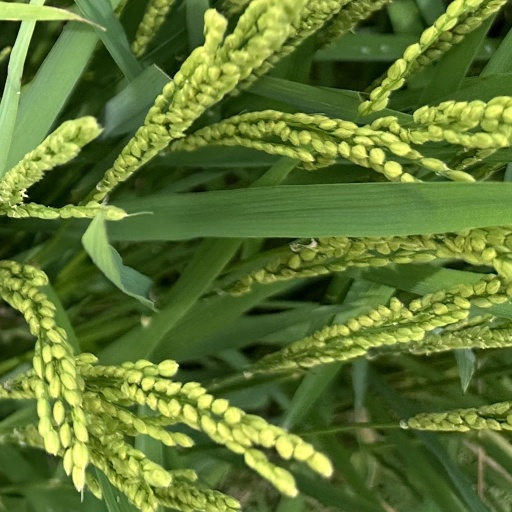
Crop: rice